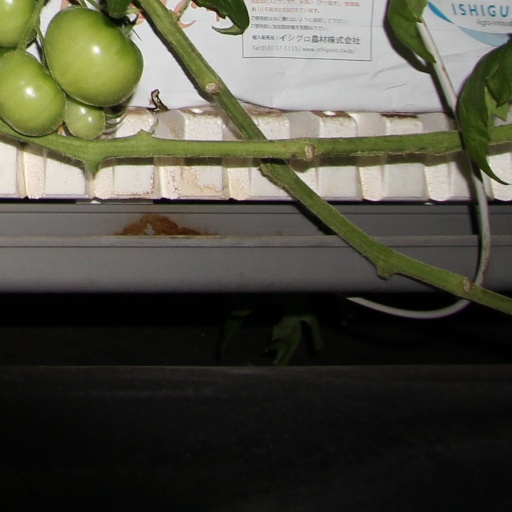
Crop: tomato